Sportsnet World

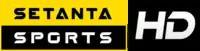
Original Setanta Sports HD logo,used from 2010 to 2011.

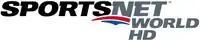
Sportsnet World HD logo, used since 2011.

Sportsnet World HD is a high definition simulcast of Sportsnet World's standard definition feed. It was launched on August 1, 2010, as Setanta Sports HD. It was renamed Sportsnet World HD on October 3, 2011, to coincide with the rebranding of Setanta Sports to Sportsnet World.